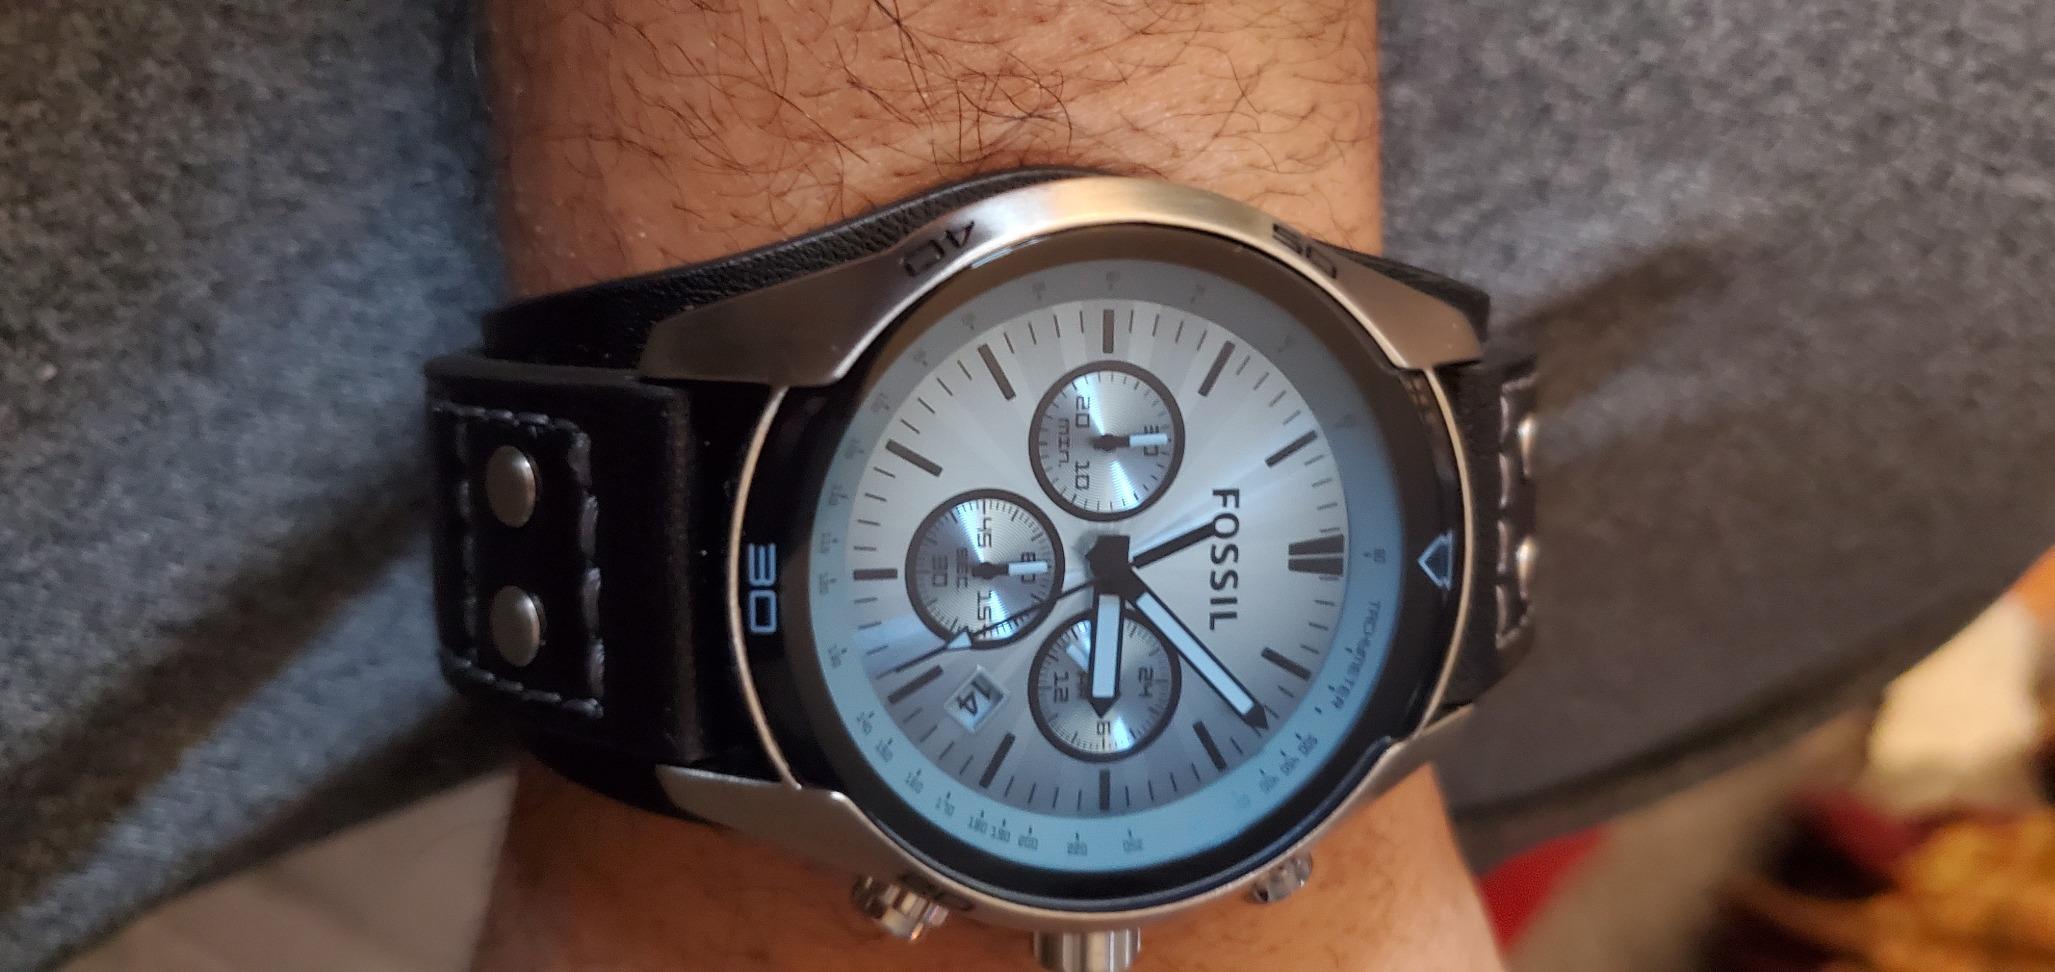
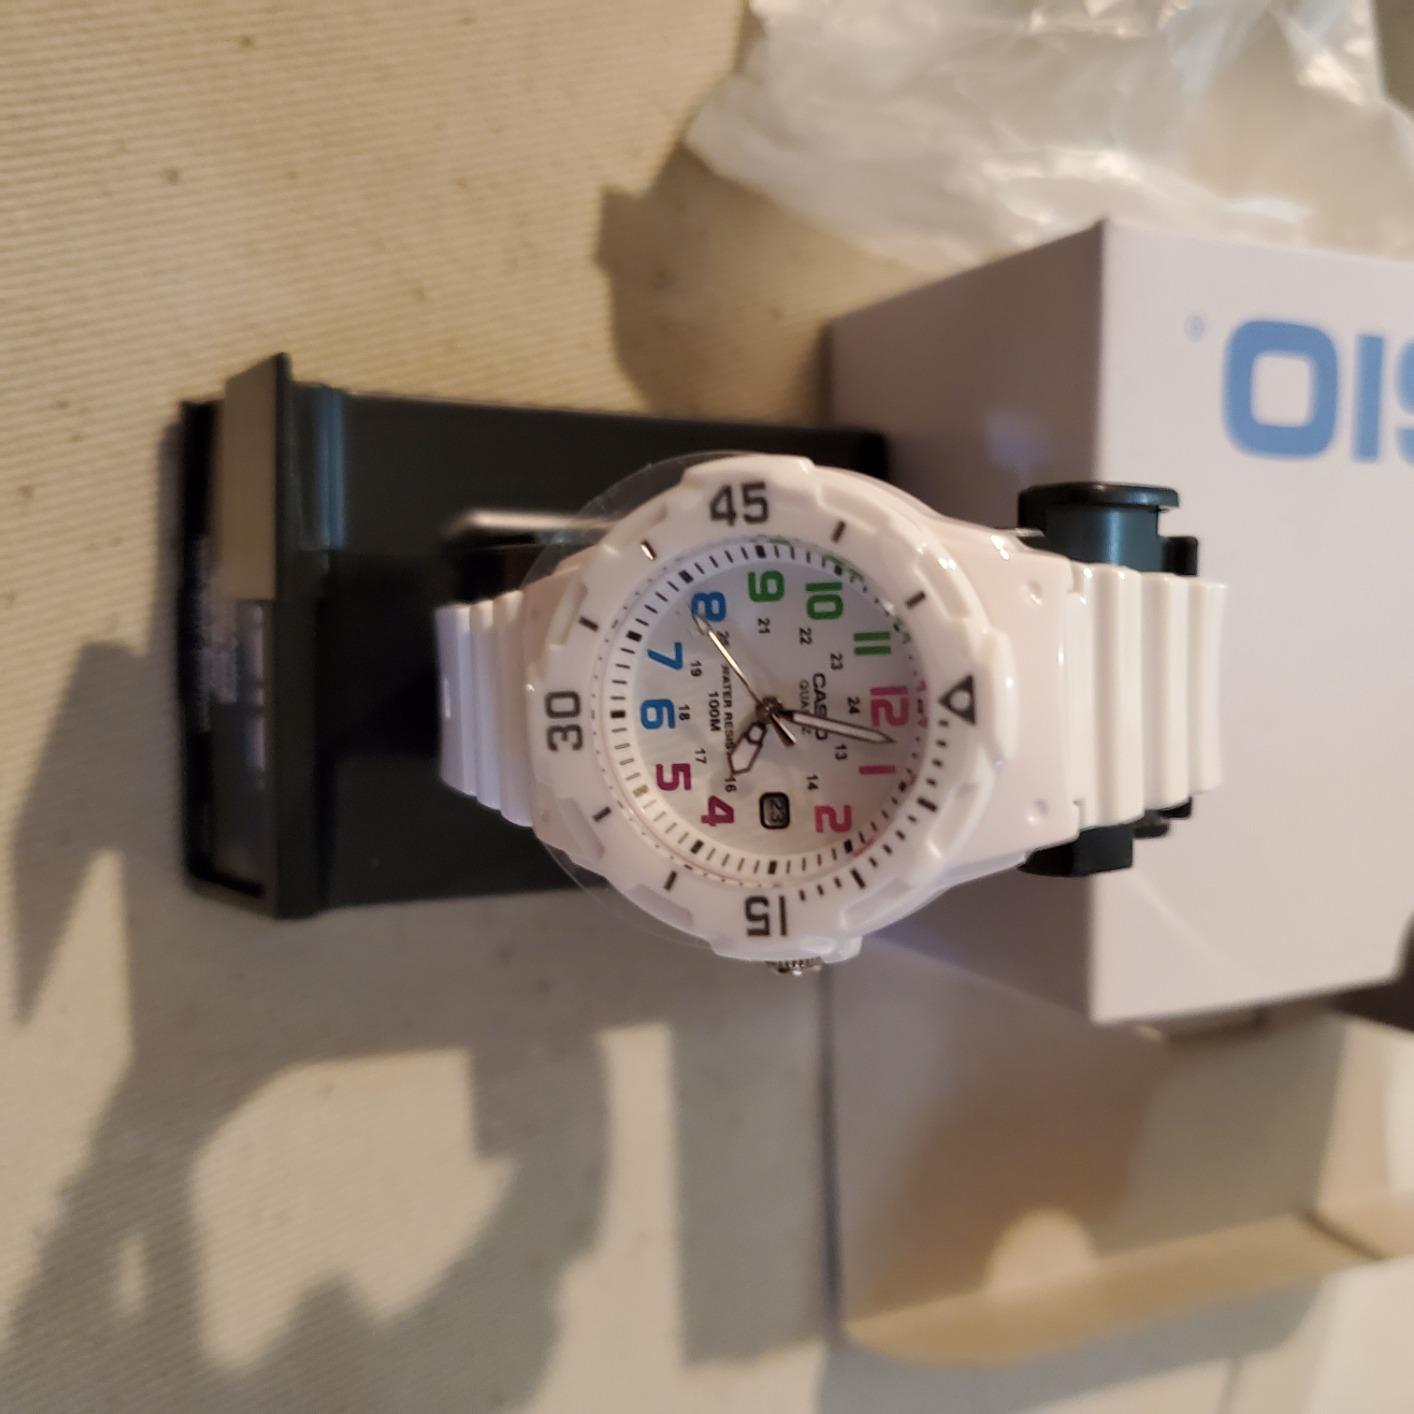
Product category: accessories_watch
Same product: no